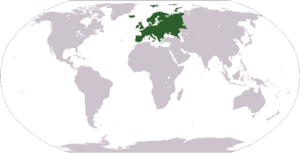
Højdespring (atletik)
Højdespring er en af springdisciplinerne i atletik. Et tilløb efterfølges af et afsæt på ét ben over en vandret overligger, som deltagerne uden brug af hjælpemidler skal forsøge at passere uden at rive ned. Deltagerne springer på højder, som på forhånd er fastlagt af arrangørerne og kan fortsætte indtil de har haft tre ugyldige forsøg i træk.